Scale-free network

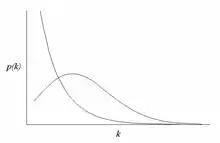
Complex network degree distribution of random and scale-free

A scale-free network is a network whose degree distribution follows a power law, at least asymptotically. That is, the fraction "P"("k") of nodes in the network having "k" connections to other nodes goes for large values of "k" as